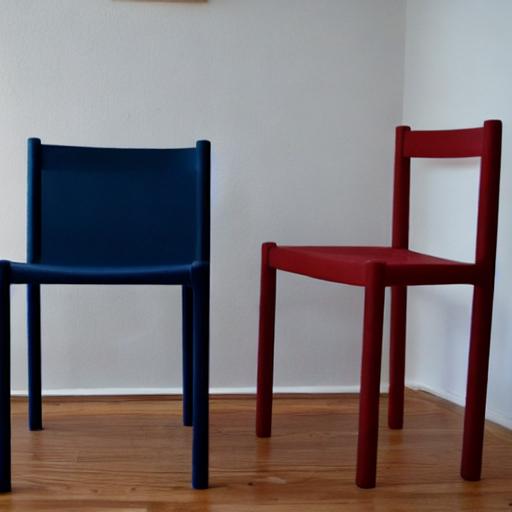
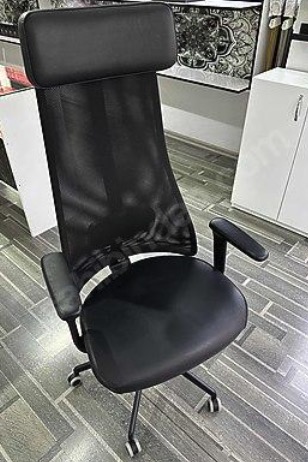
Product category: items_chair
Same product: no